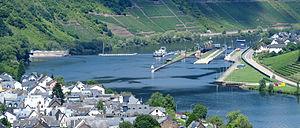
La Moselle est une rivière du nord-est de la France, du Luxembourg et de l'ouest de l'Allemagne, affluent en rive gauche du Rhin. Elle donne son nom à deux départements français : la Moselle et la Meurthe-et-Moselle.